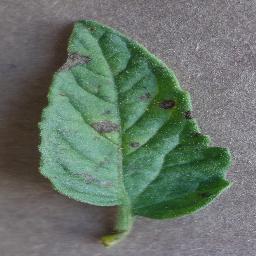
Label: Tomato___Early_blight